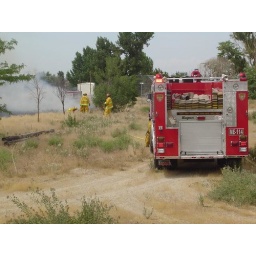
Fire in the field behind my house